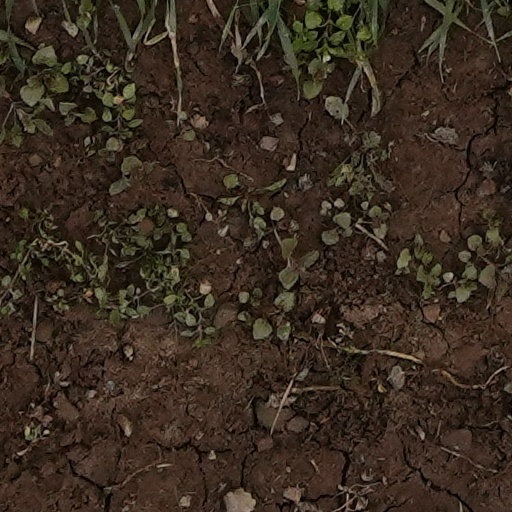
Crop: wheat